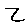
Label: 2